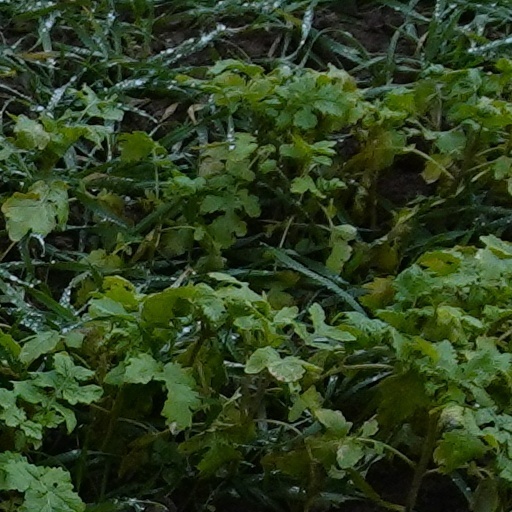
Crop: wheat